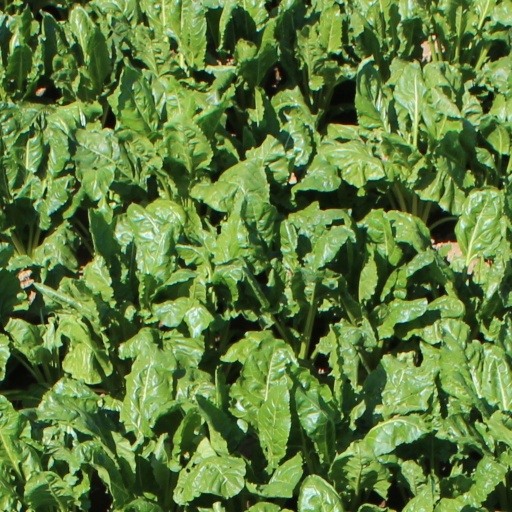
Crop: sugar beet